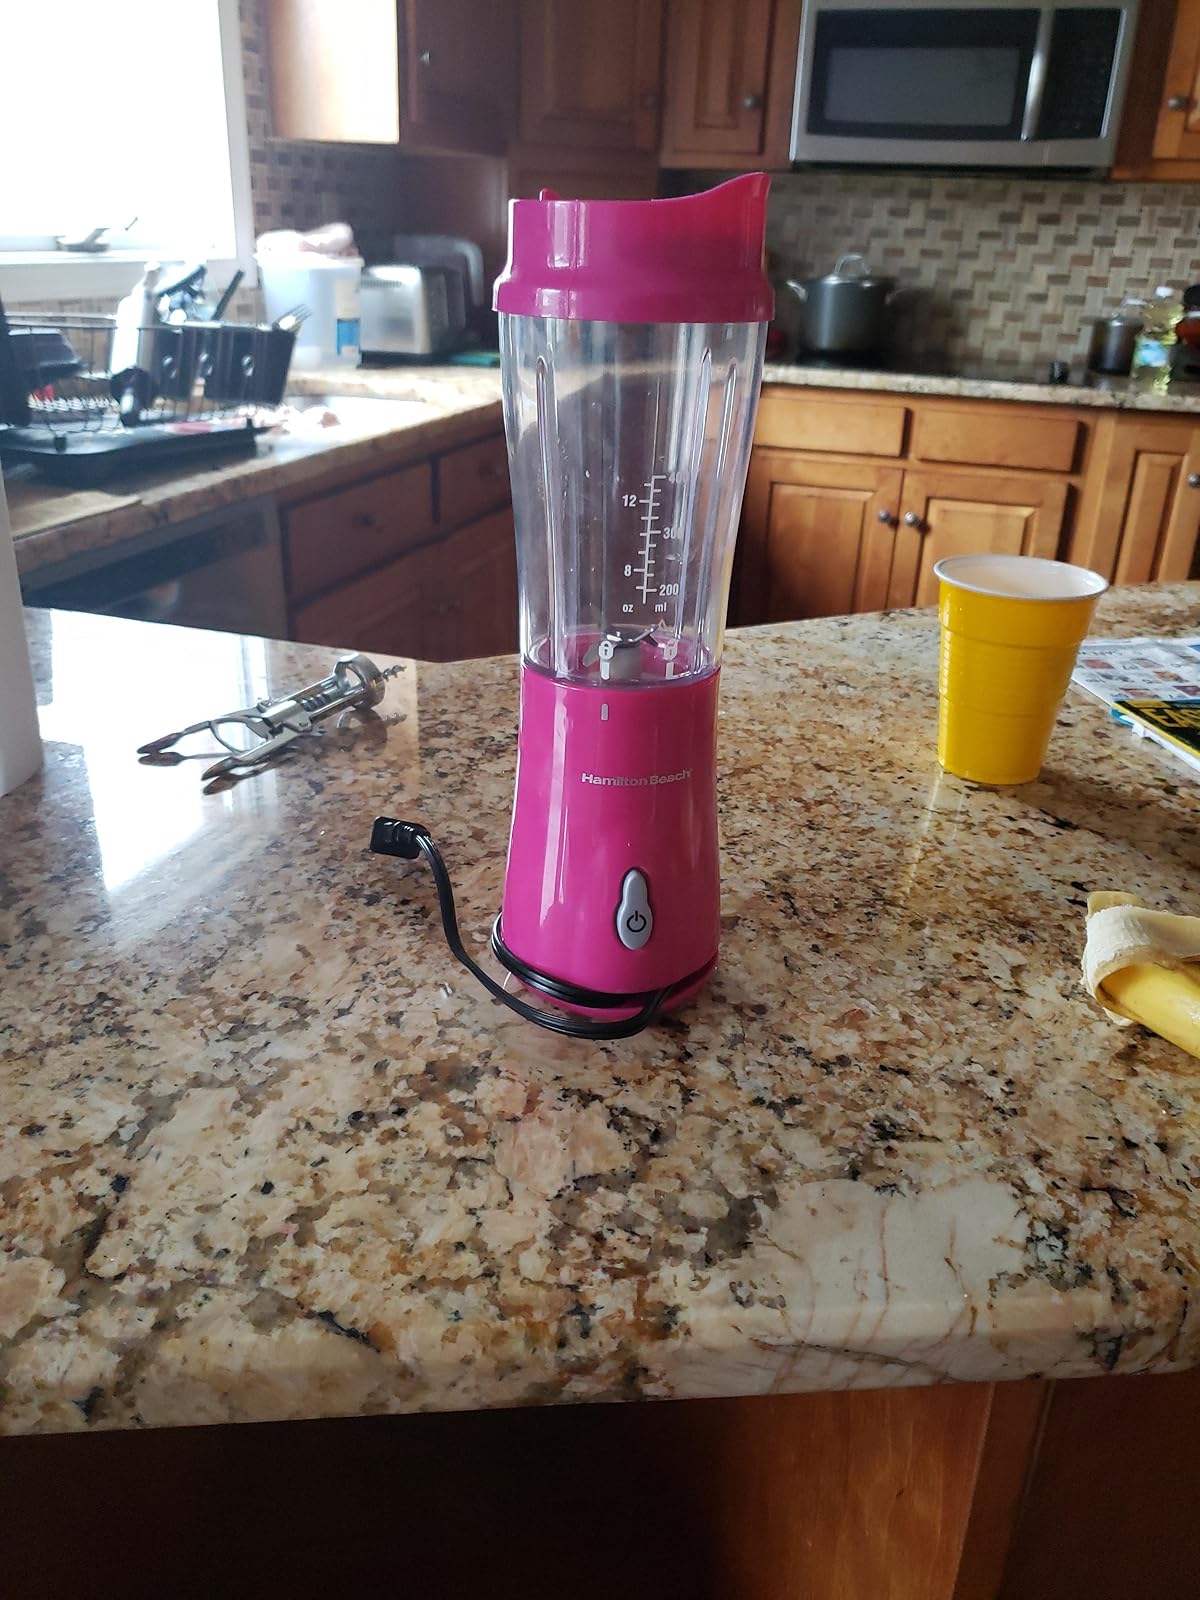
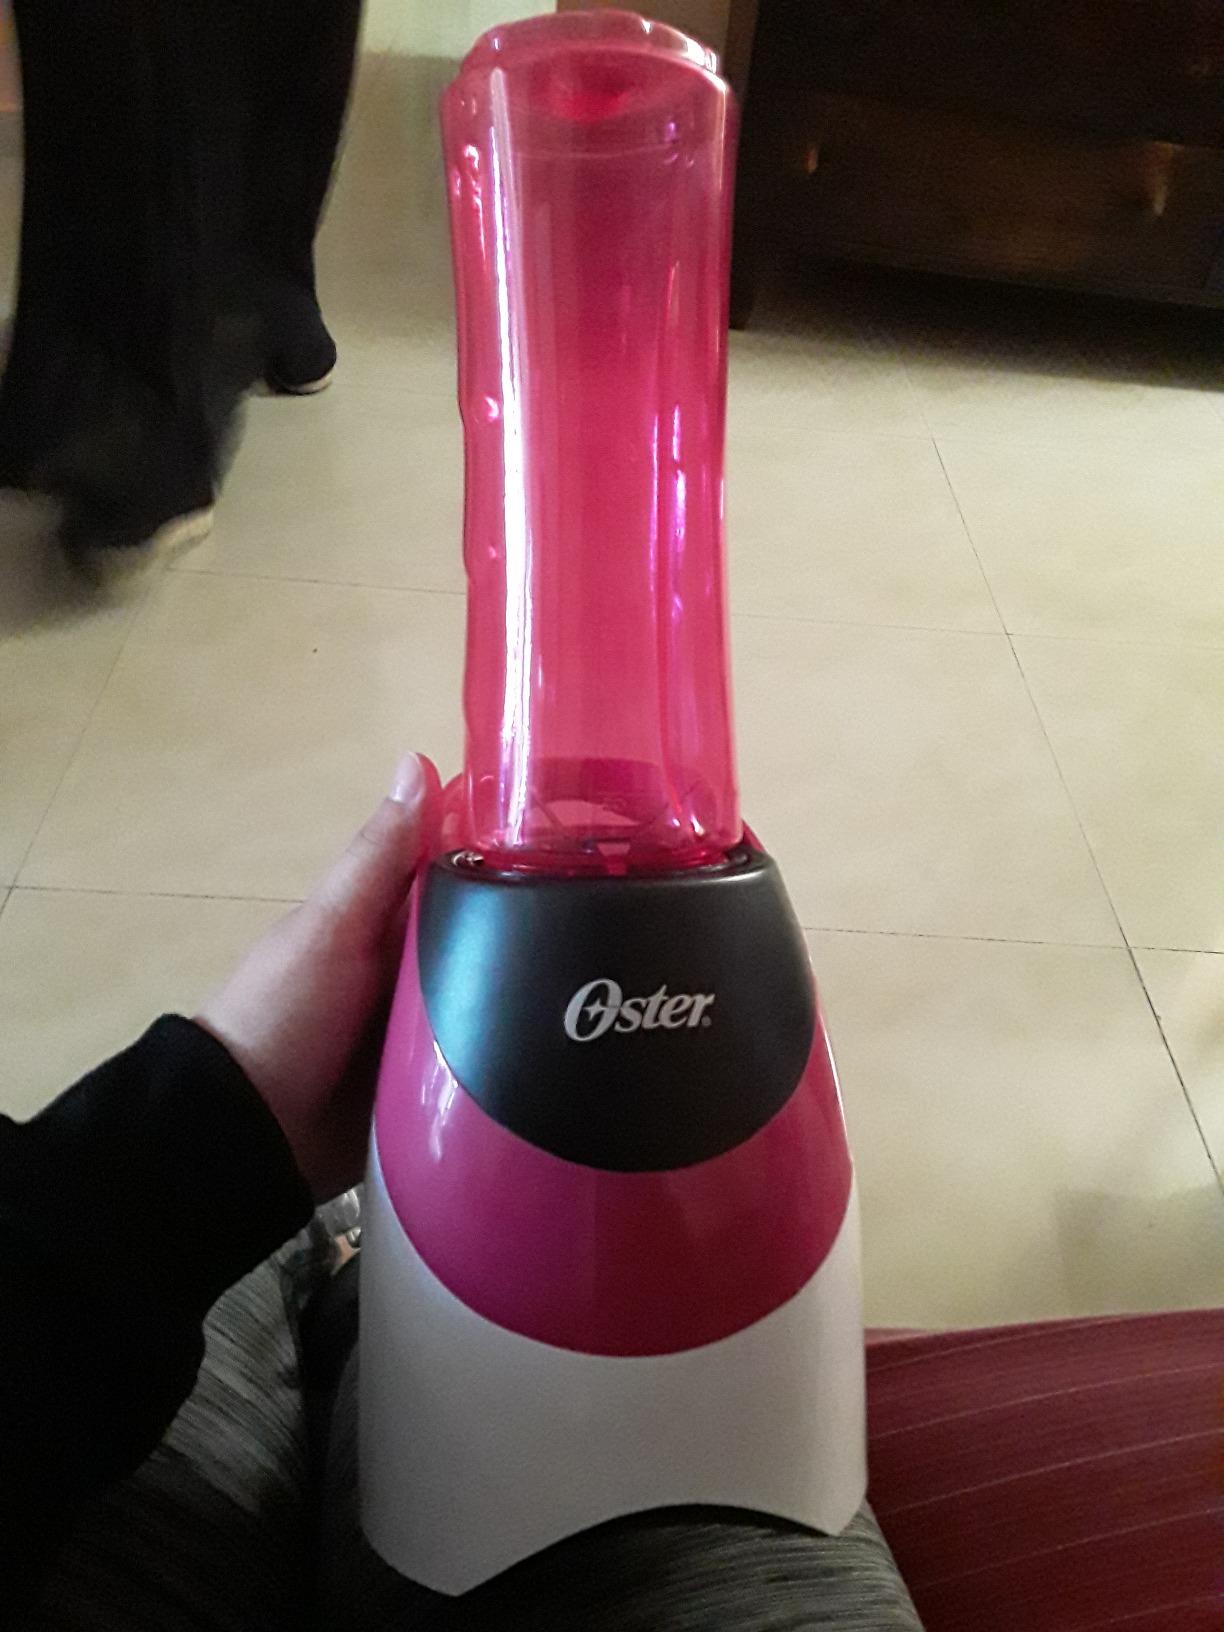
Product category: items_blender
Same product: no